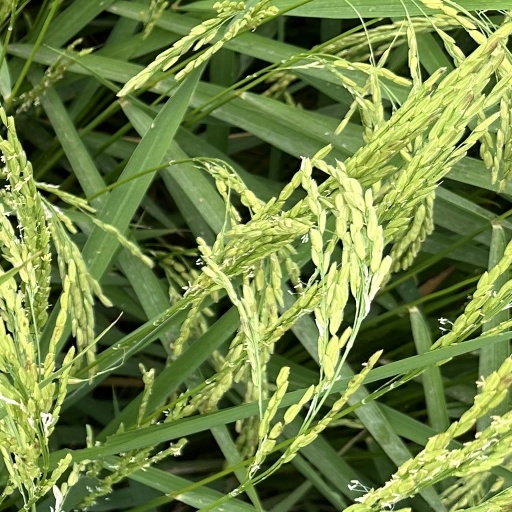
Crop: rice